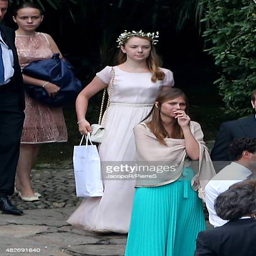
noble person attends the wedding ceremony of noble person and journalist